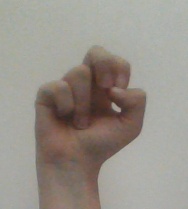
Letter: gaaf